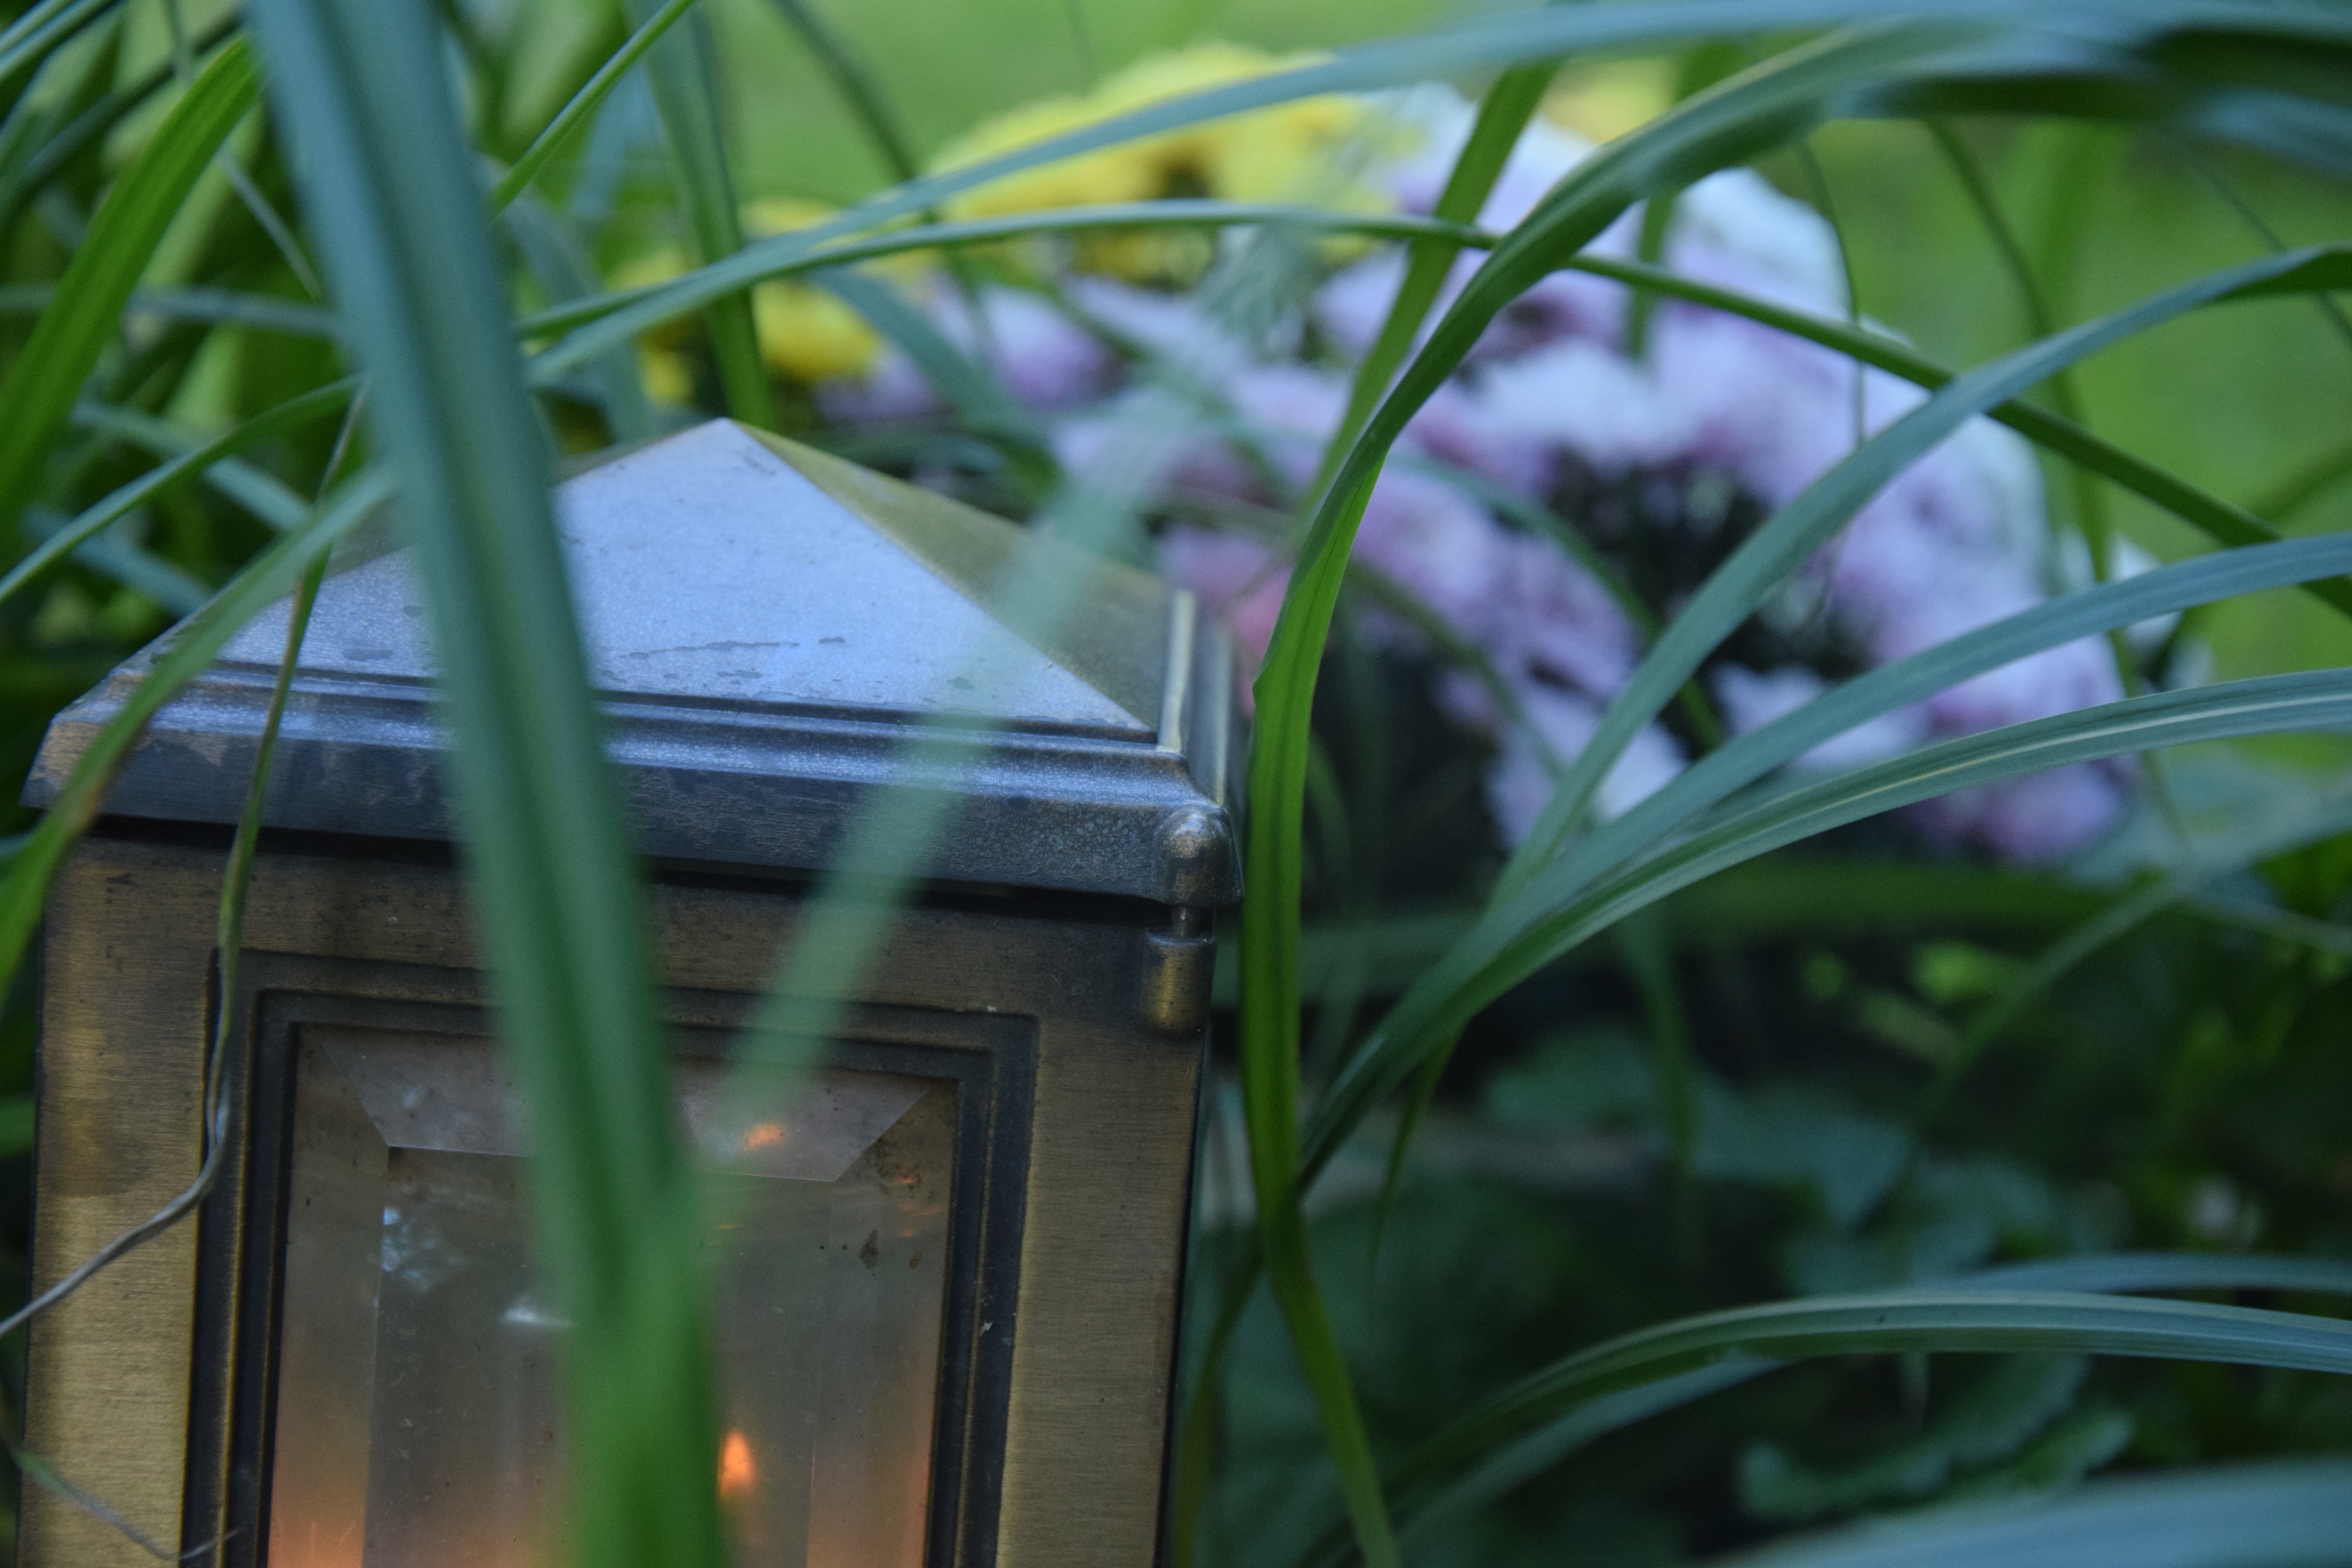
grass, plant, leaf, flower, green, botany, garden, flora, grass family, plant stem